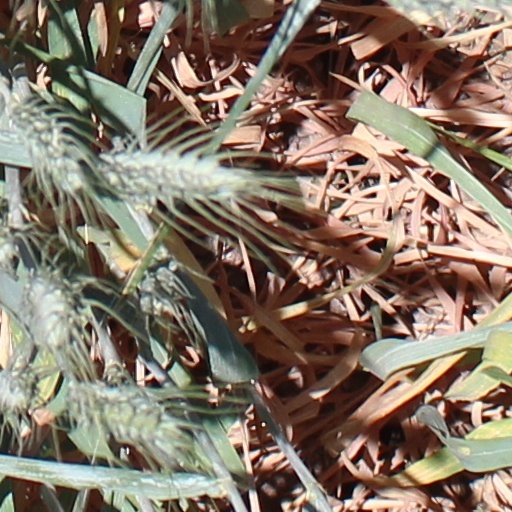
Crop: wheat